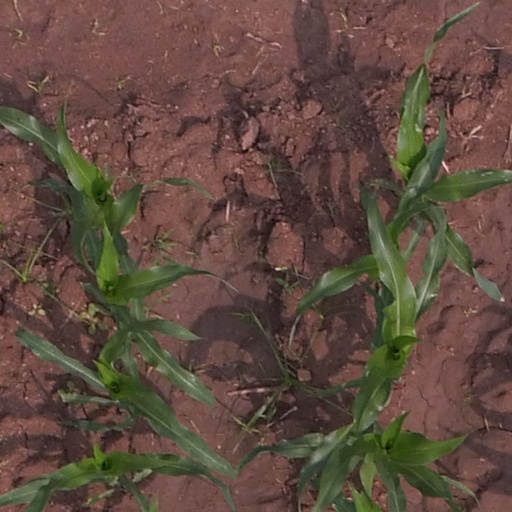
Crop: maize; corn